Cora V. Taylor

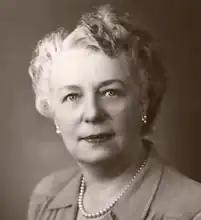

Cora V. Taylor (March 1887 - January 22, 1971) was an American businesswoman from Michigan known for founding what is now the Indian Trails bus service with her husband Wayne Taylor. She was the first woman in the United States to be issued a chauffeur's license.